Medal of Independence (Turkey)

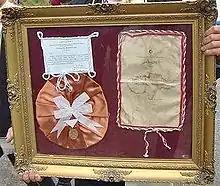
Medal of Independence.

Medal of Independence was a special military decoration issued in limited number by Grand National Assembly of Turkey in accordance with the Act 66 of November 29, 1920. It was awarded to military personnel and civilians, who had made important contributions to the country during the Turkish War of Independence. Also upon the flags of all the regiments of the Turkish National Forces, which took part in the campaigns during the occupation of Izmir between May 15, 1919 and September 9, 1922, were bestowed a medal.